Mälarhöjden

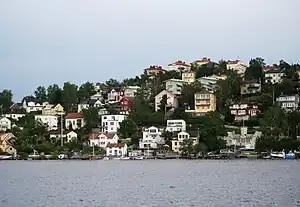
Mälarhöjden in June 2008.

Mälarhöjden is a suburb in south-west Stockholm, Sweden. It is a part of Hägersten borough. The area is dominated by single-family houses. It borders Hägersten, Västertorp, Fruängen and Bredäng. As of 2004, the area had 4022 inhabitants.